Downside ball game

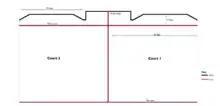
The layout of the Ball Place (at Downside School)

The Wall is a massive structure, some 12 metres high by 30 wide, comprising two playing walls, each with angled wings, and an open-fronted shelter forming a sort of distance-piece between them. It was within a few years of the opening of this grand court that Bat-and-Ball made its appearance.